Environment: real
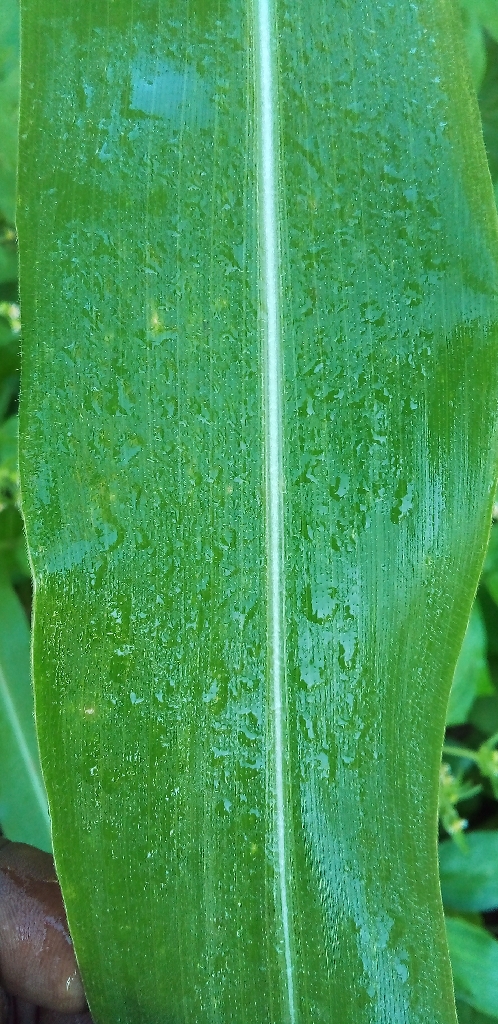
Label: healthy